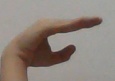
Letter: jeem